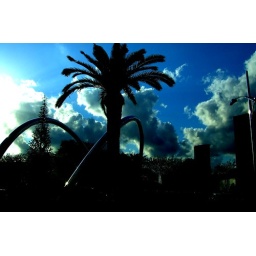
I took this focused on the clouds sillouetting the palm tree in theforeground...